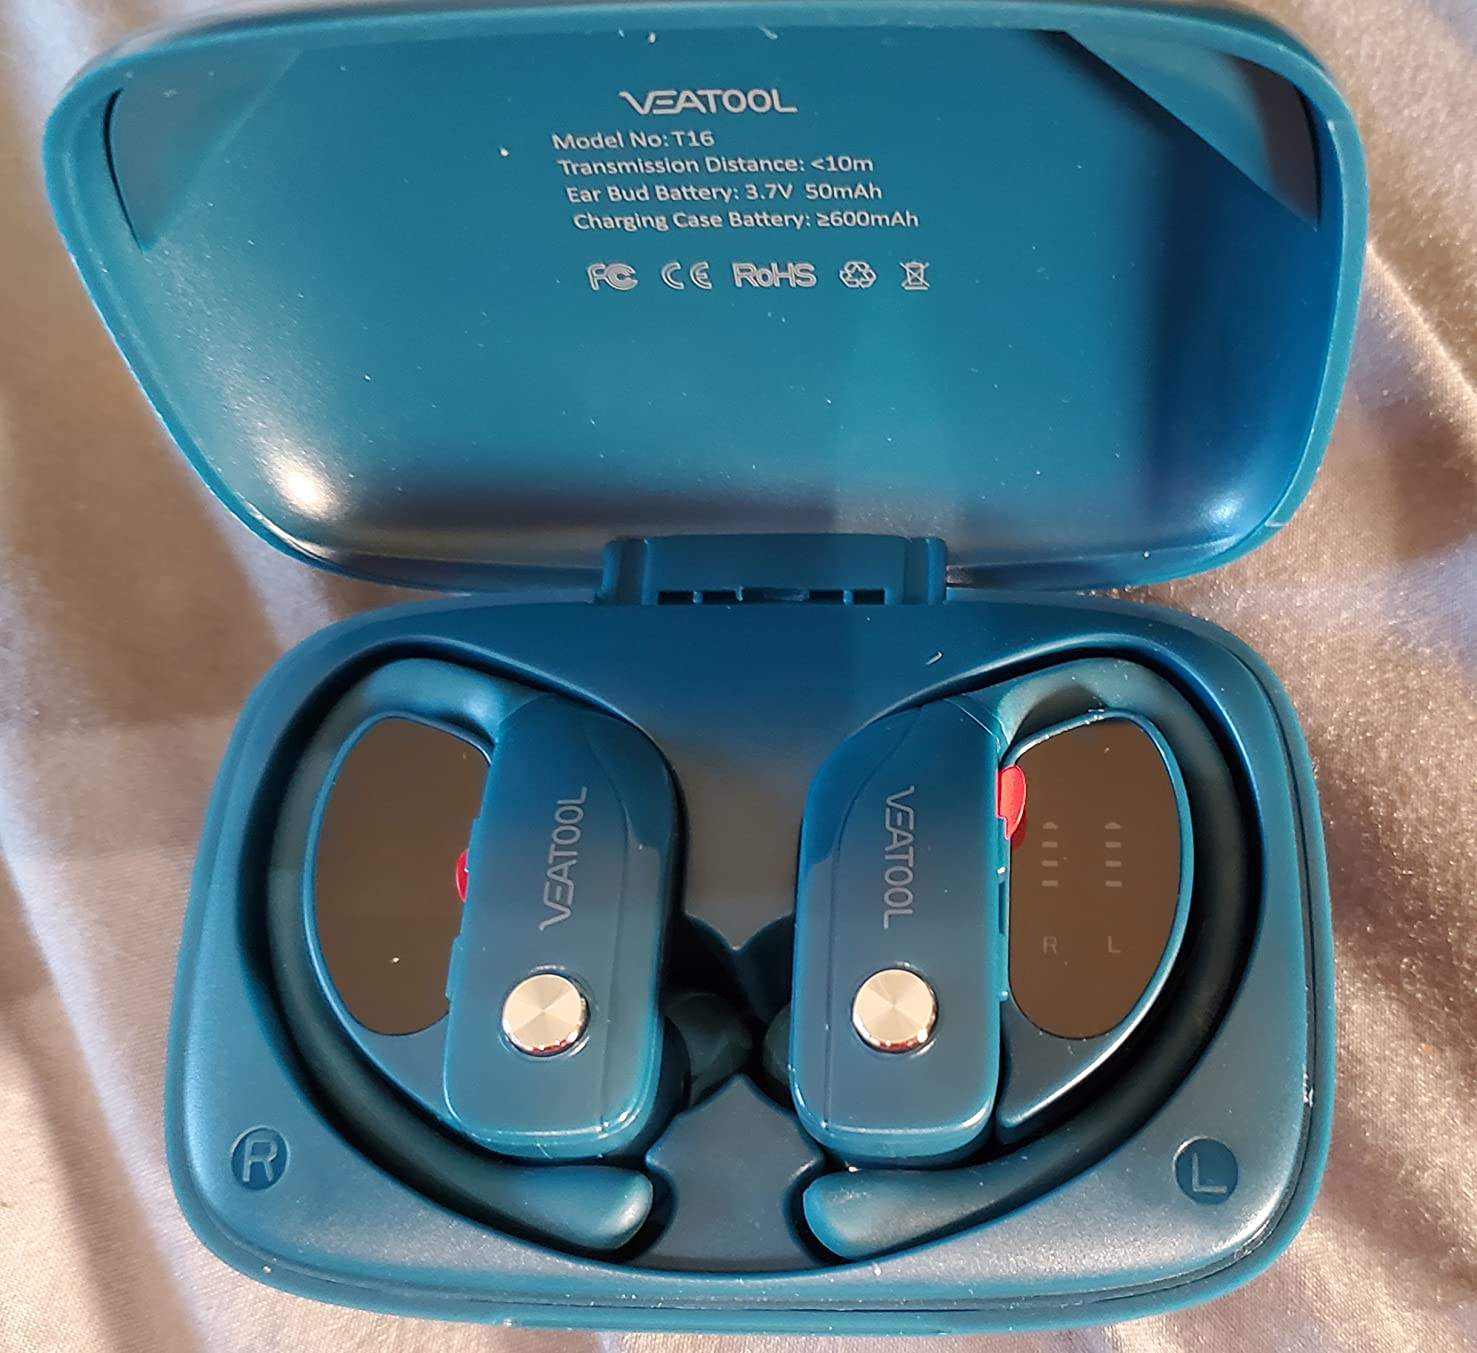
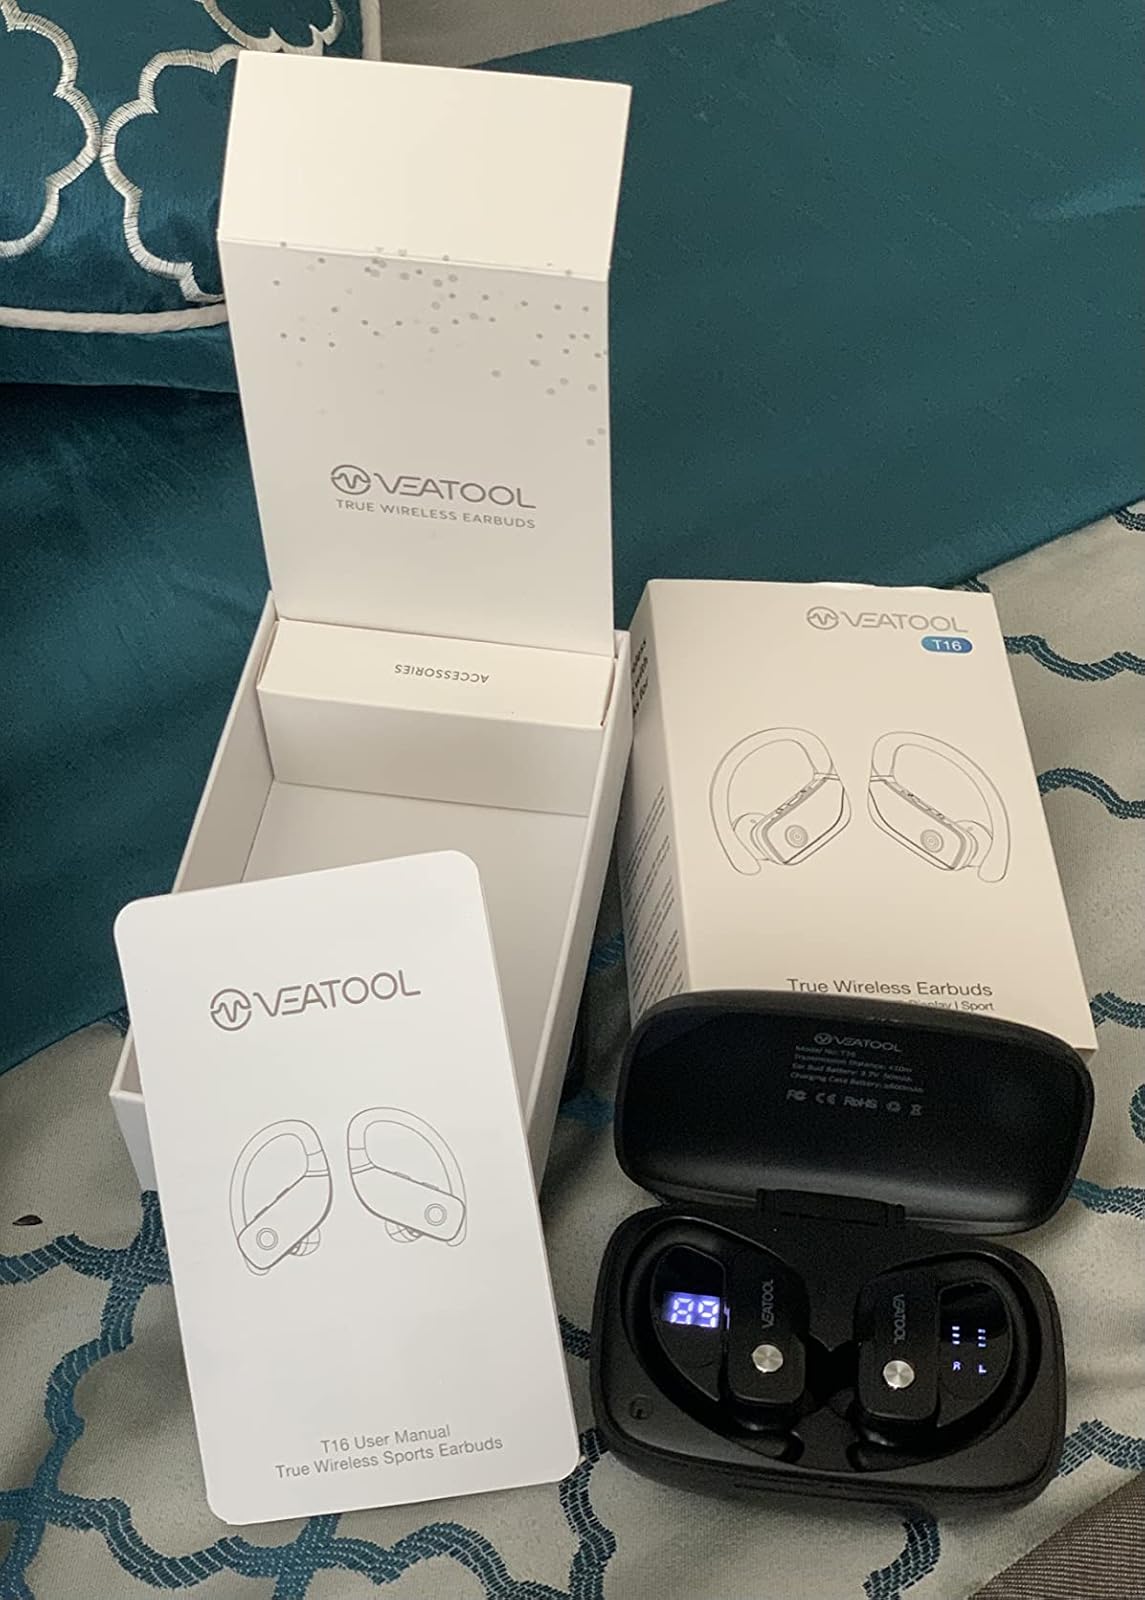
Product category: earbuds
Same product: no